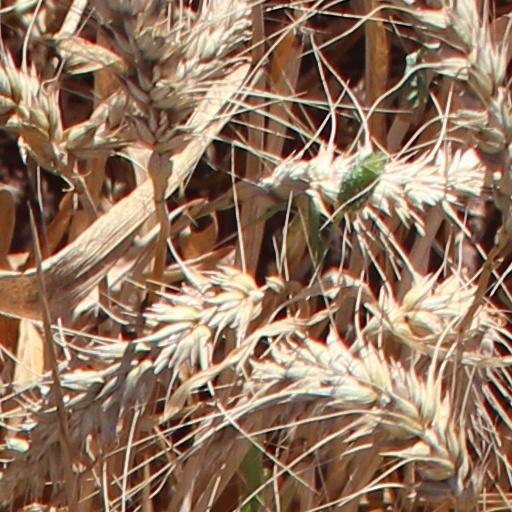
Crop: wheat